Heavy weapons platoon

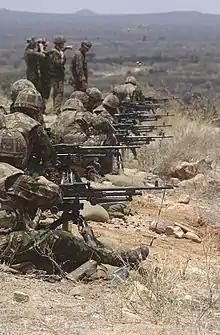
Machine Gun platoon of Support Company 1st Battalion Worcestershire and Sherwood Foresters Regiment during exercise 'Grand Prix' in Kenya

In the British Army, the manoeuvre support company possesses an Anti-Tank platoon armed with 8 Javelin missile launchers, a reconnaissance platoon, a mortar platoon (with eight 81 mm mortars), an assault pioneer platoon, and, in the case of Light Role battalions, a machine gun platoon (with nine FN MAG general purpose machine guns).